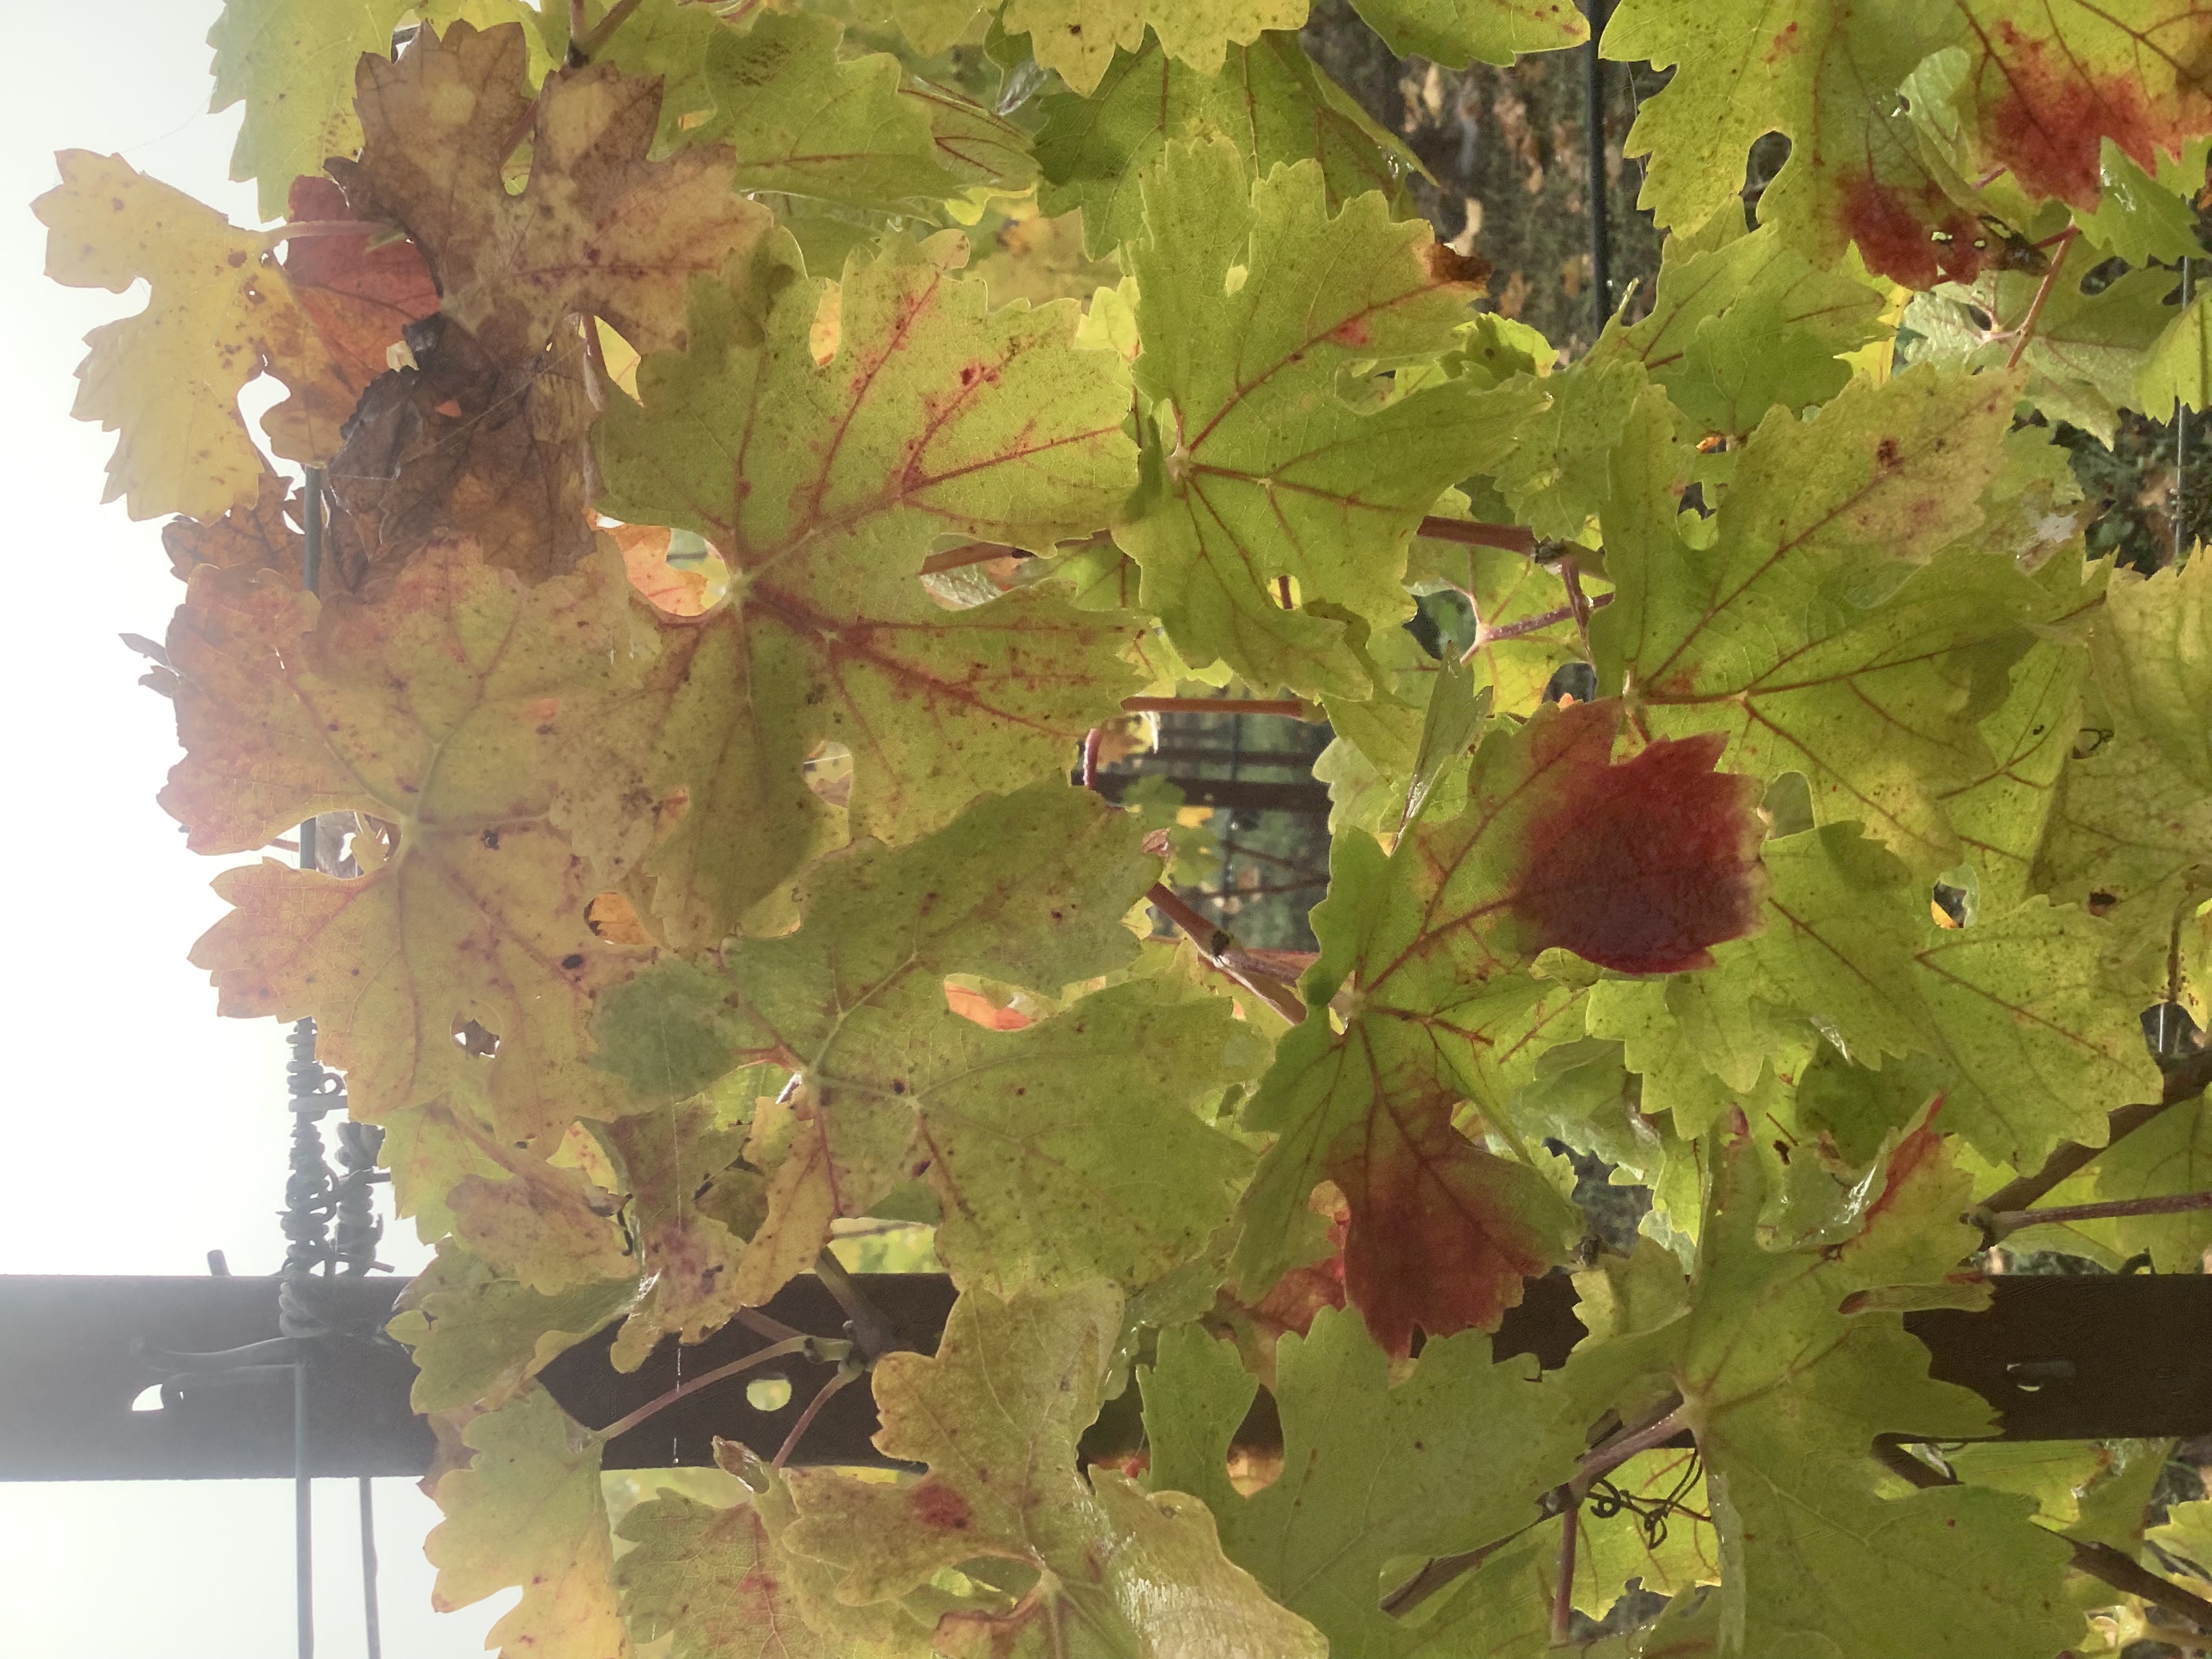
Label: Red Blotch